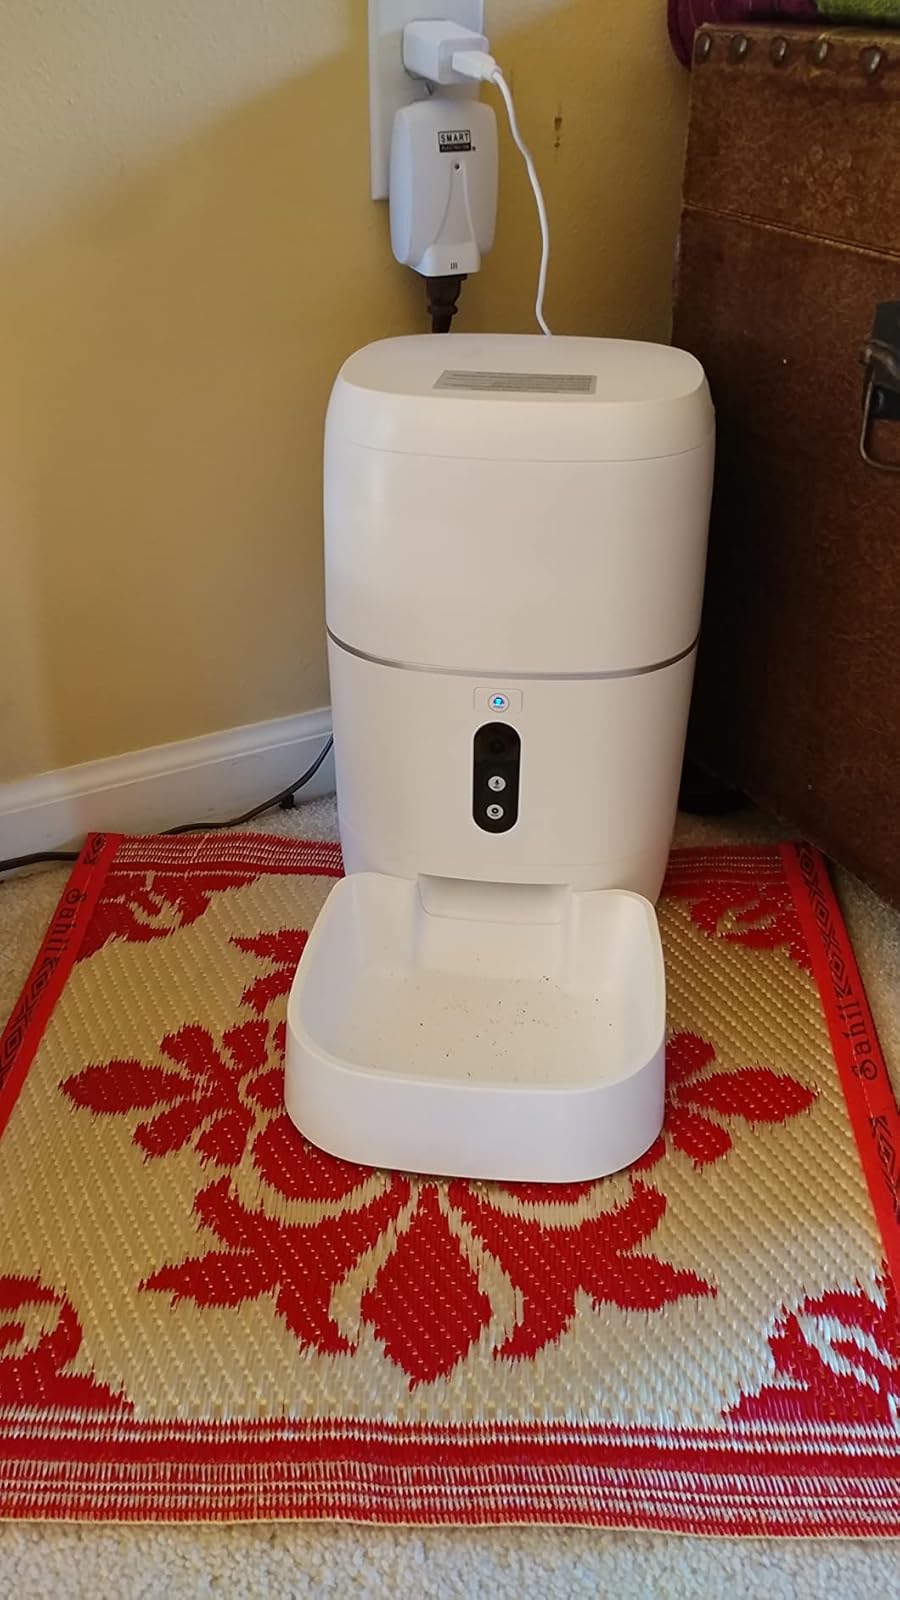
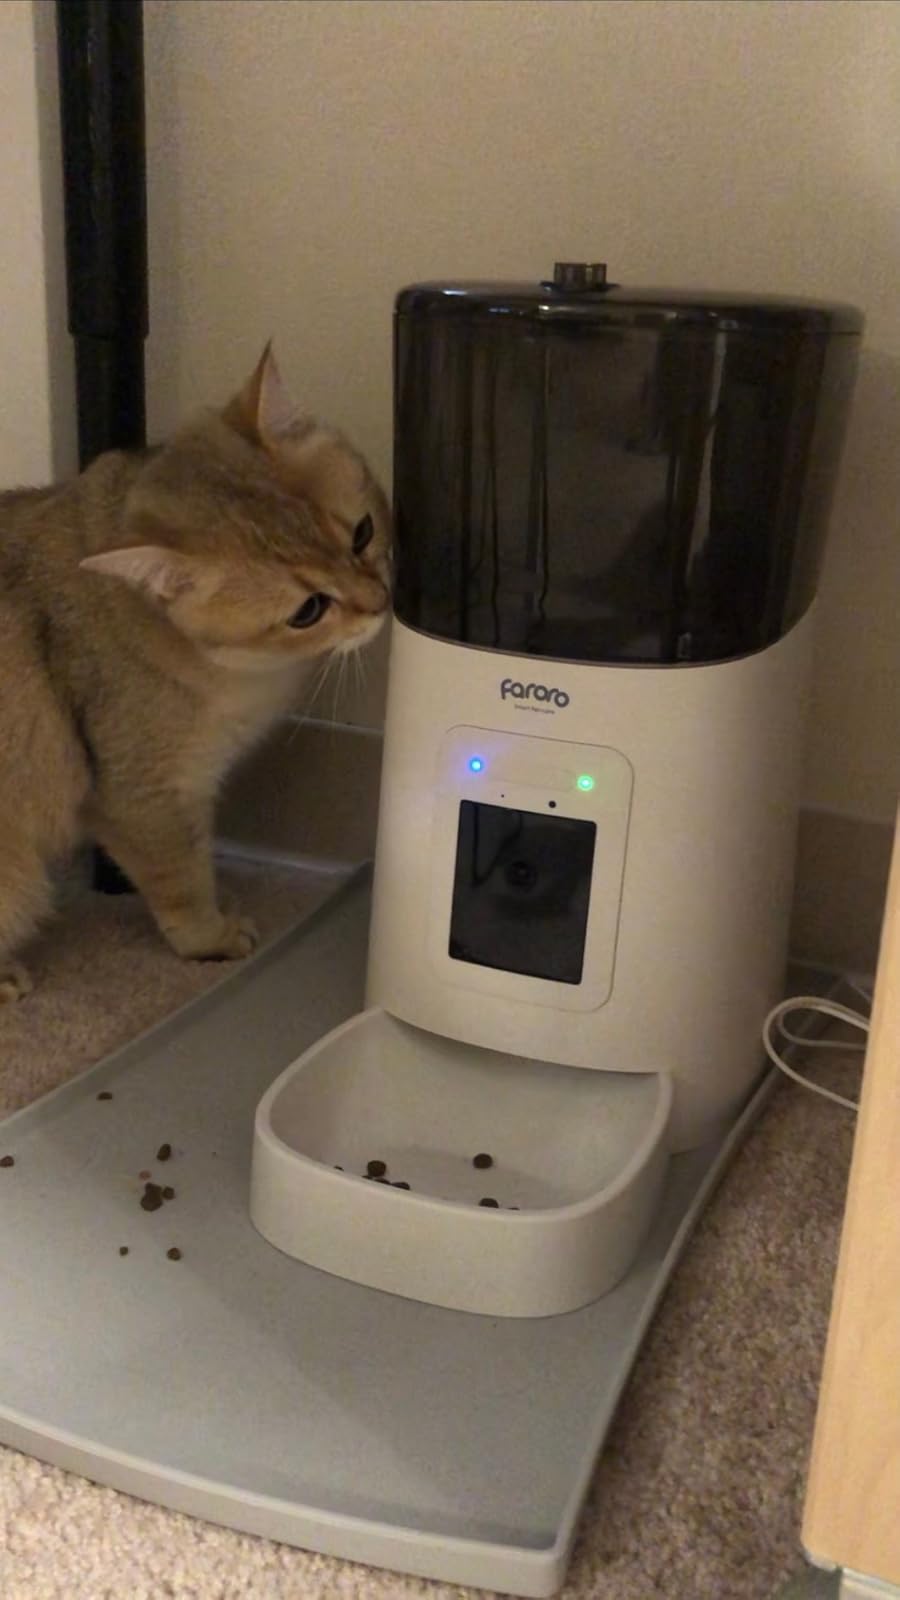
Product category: items_feeder
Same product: no